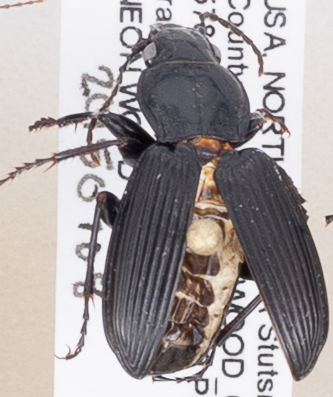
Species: Pterostichus melanarius melanarius
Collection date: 2015-07-08
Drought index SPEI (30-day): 0.782
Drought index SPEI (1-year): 0.29
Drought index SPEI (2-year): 0.54